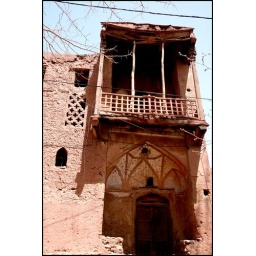
An old house in the mountain village of Abyaneh in Iran.